Paul Biva

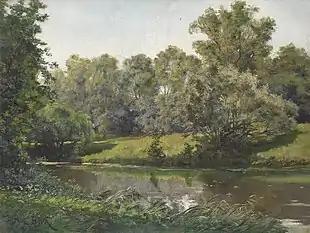
Paul Biva, "Paysage (La rivière)", oil on canvas, 46 x 61 cm

In addition to the burden of work for the family business, Paul Biva enlisted in the Garde Nationale for compulsory military service during a difficult political and social period: the just ended, initiating the insurgency period of the .